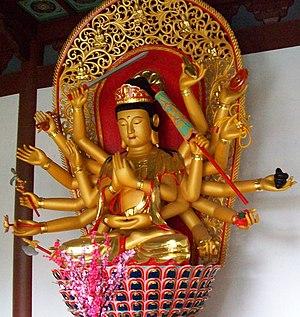
Le Bodhisattva Cundhi est un grand bodhisattva féminin vénéré par toutes les écoles bouddhiques y compris le tantrisme, appelé aussi Cundhi Avalokiteśvara, Maître des dieux et des hommes Avalokiteśvara, Cundhi mère des bouddhas, est un des six Avalokiteśvaras, appelé aussi la mère de toutes les divinités de la Division du Lotus, ou la mère de soixante-dix millions de bouddhas. Son nom secret est le Vajra suprême.